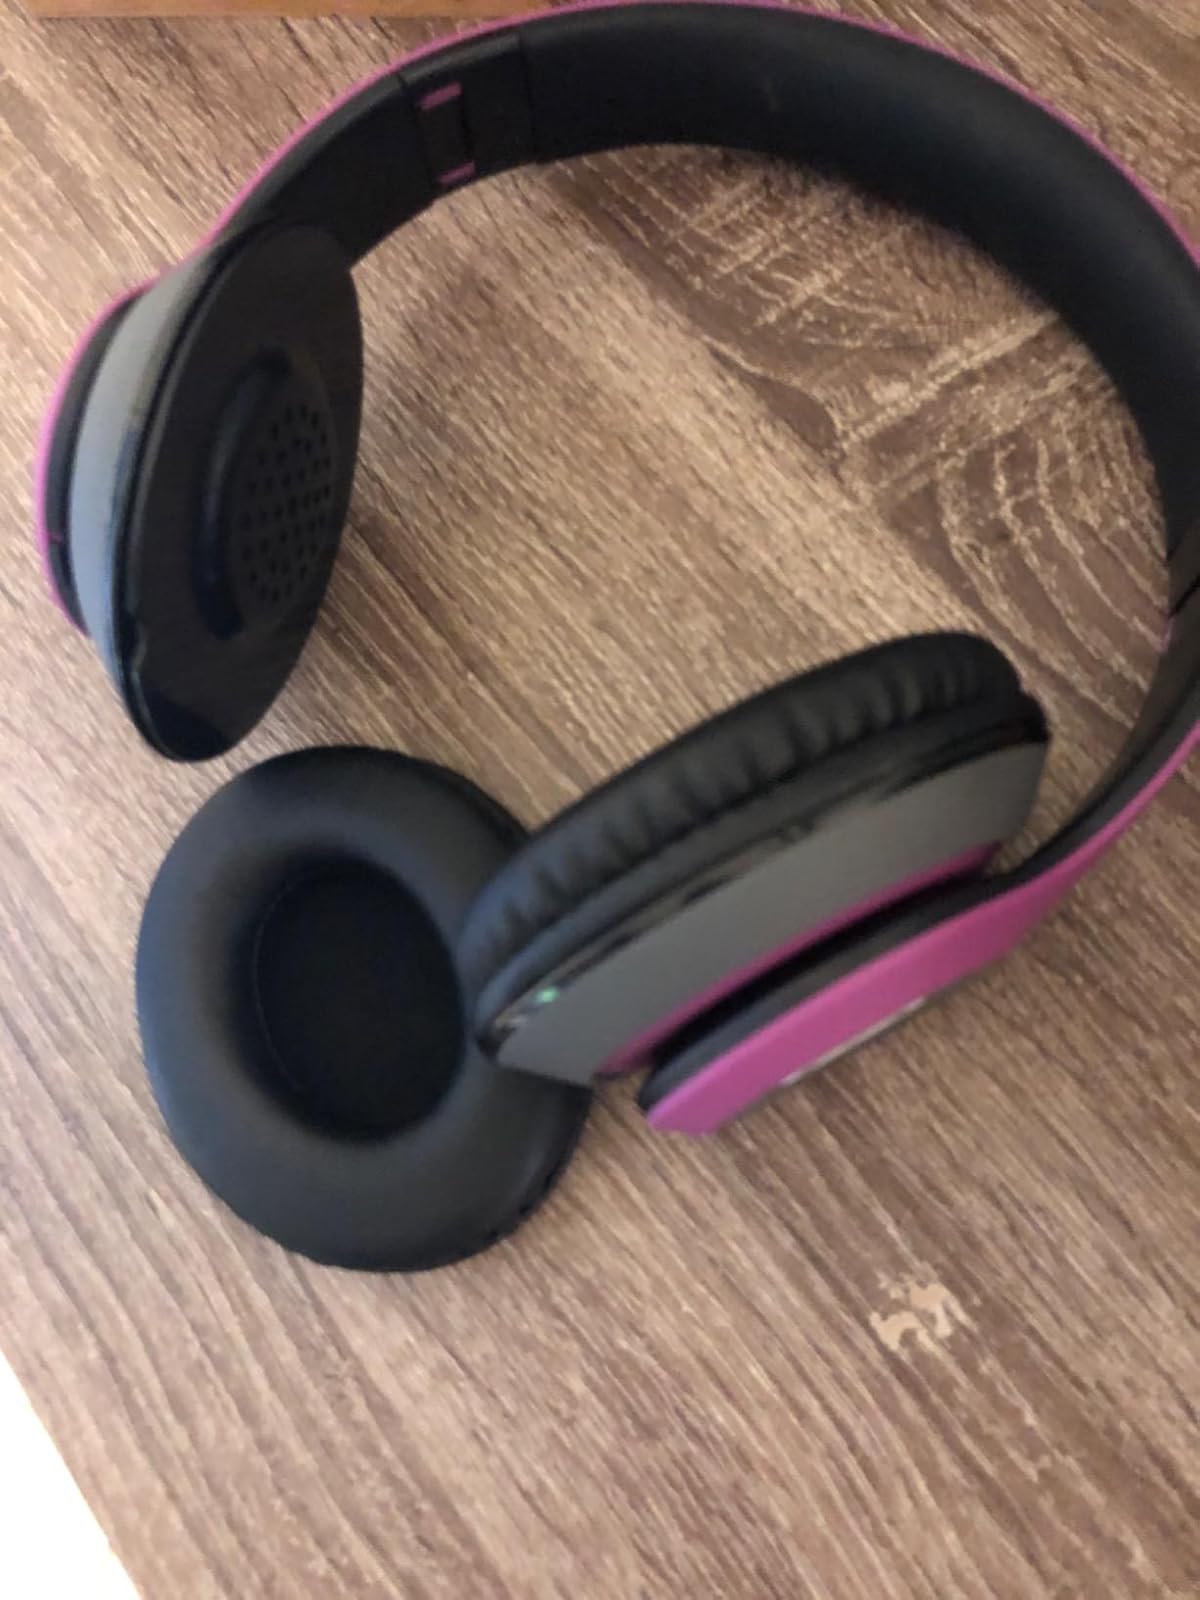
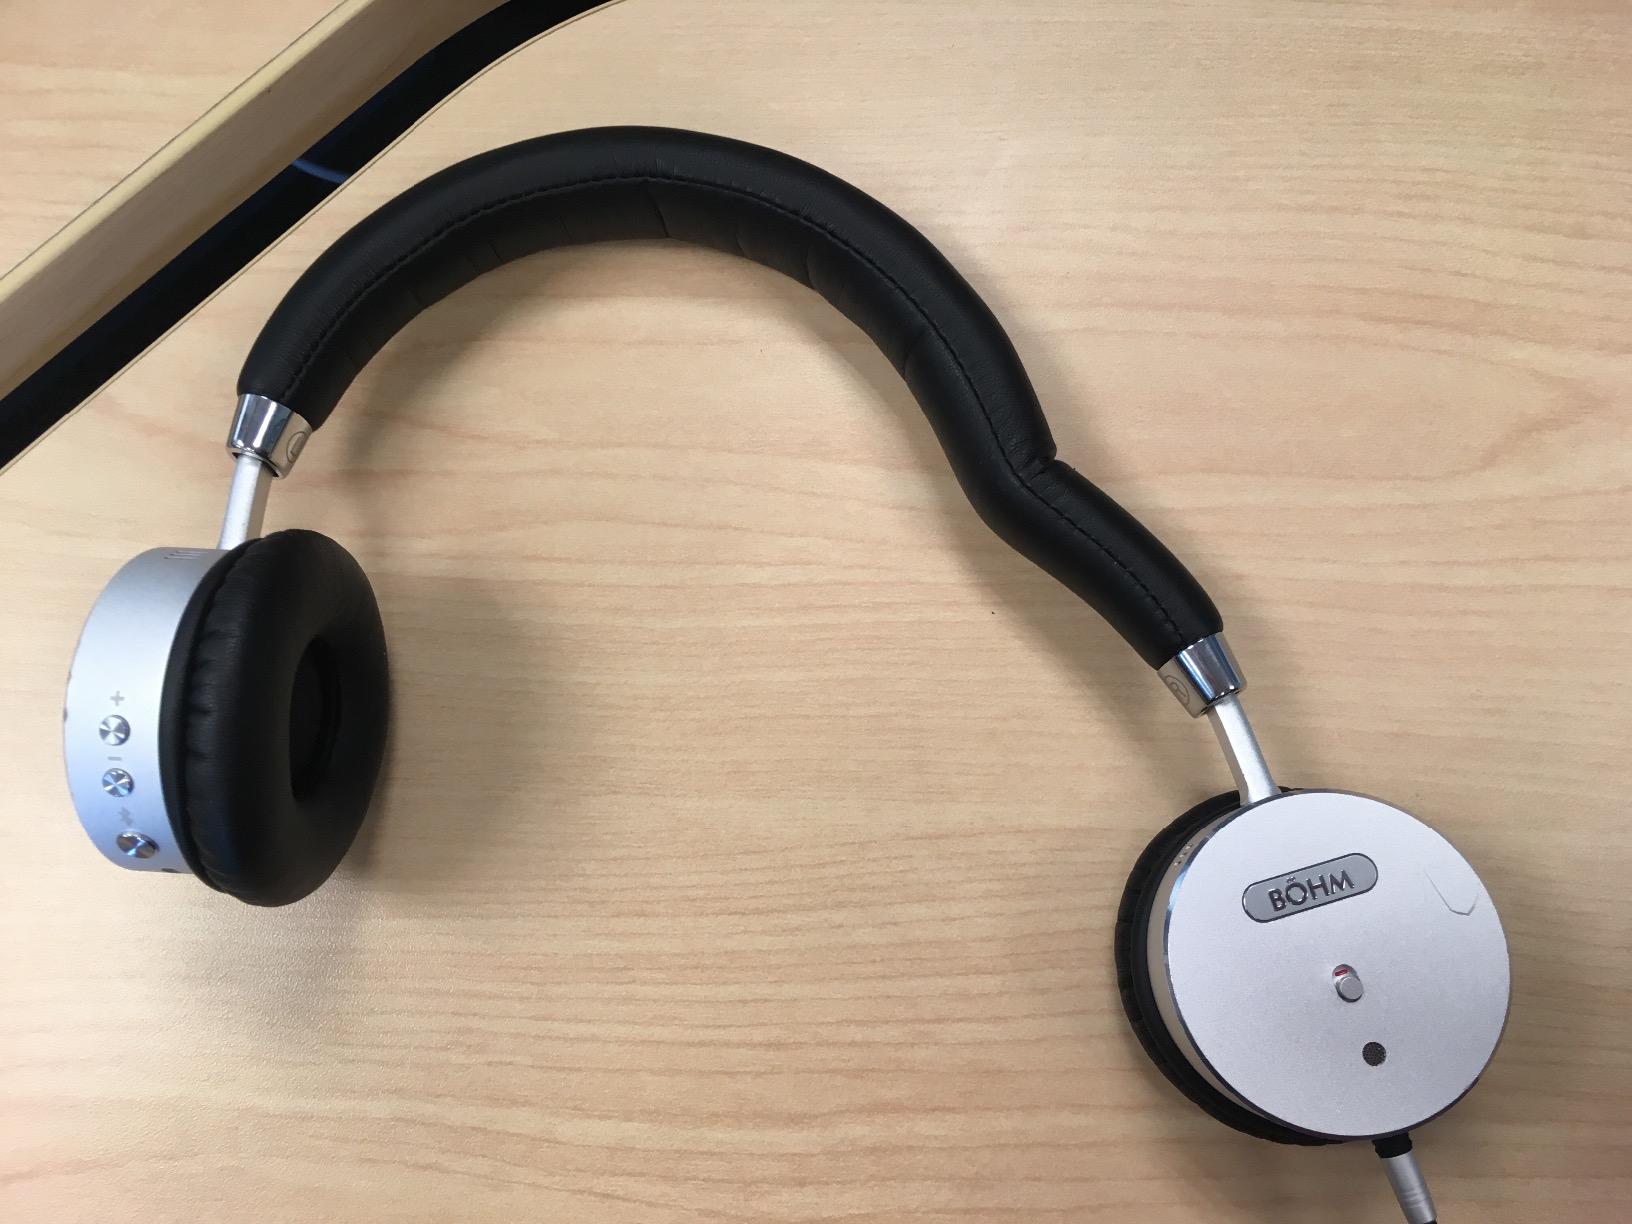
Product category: headphones
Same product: no